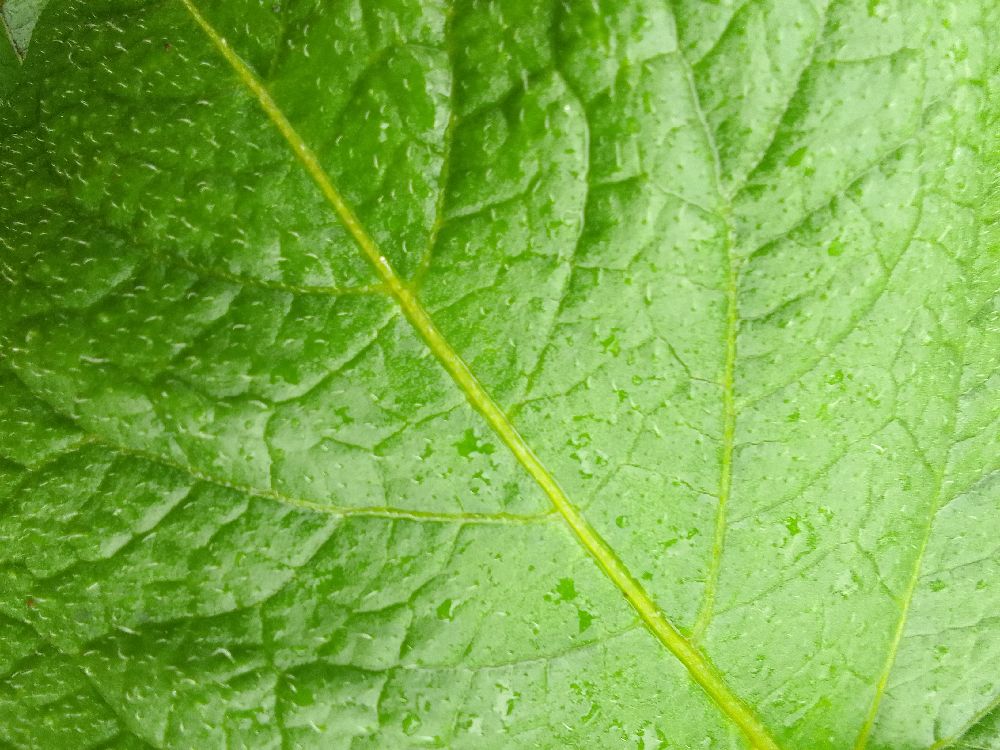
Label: Healthy